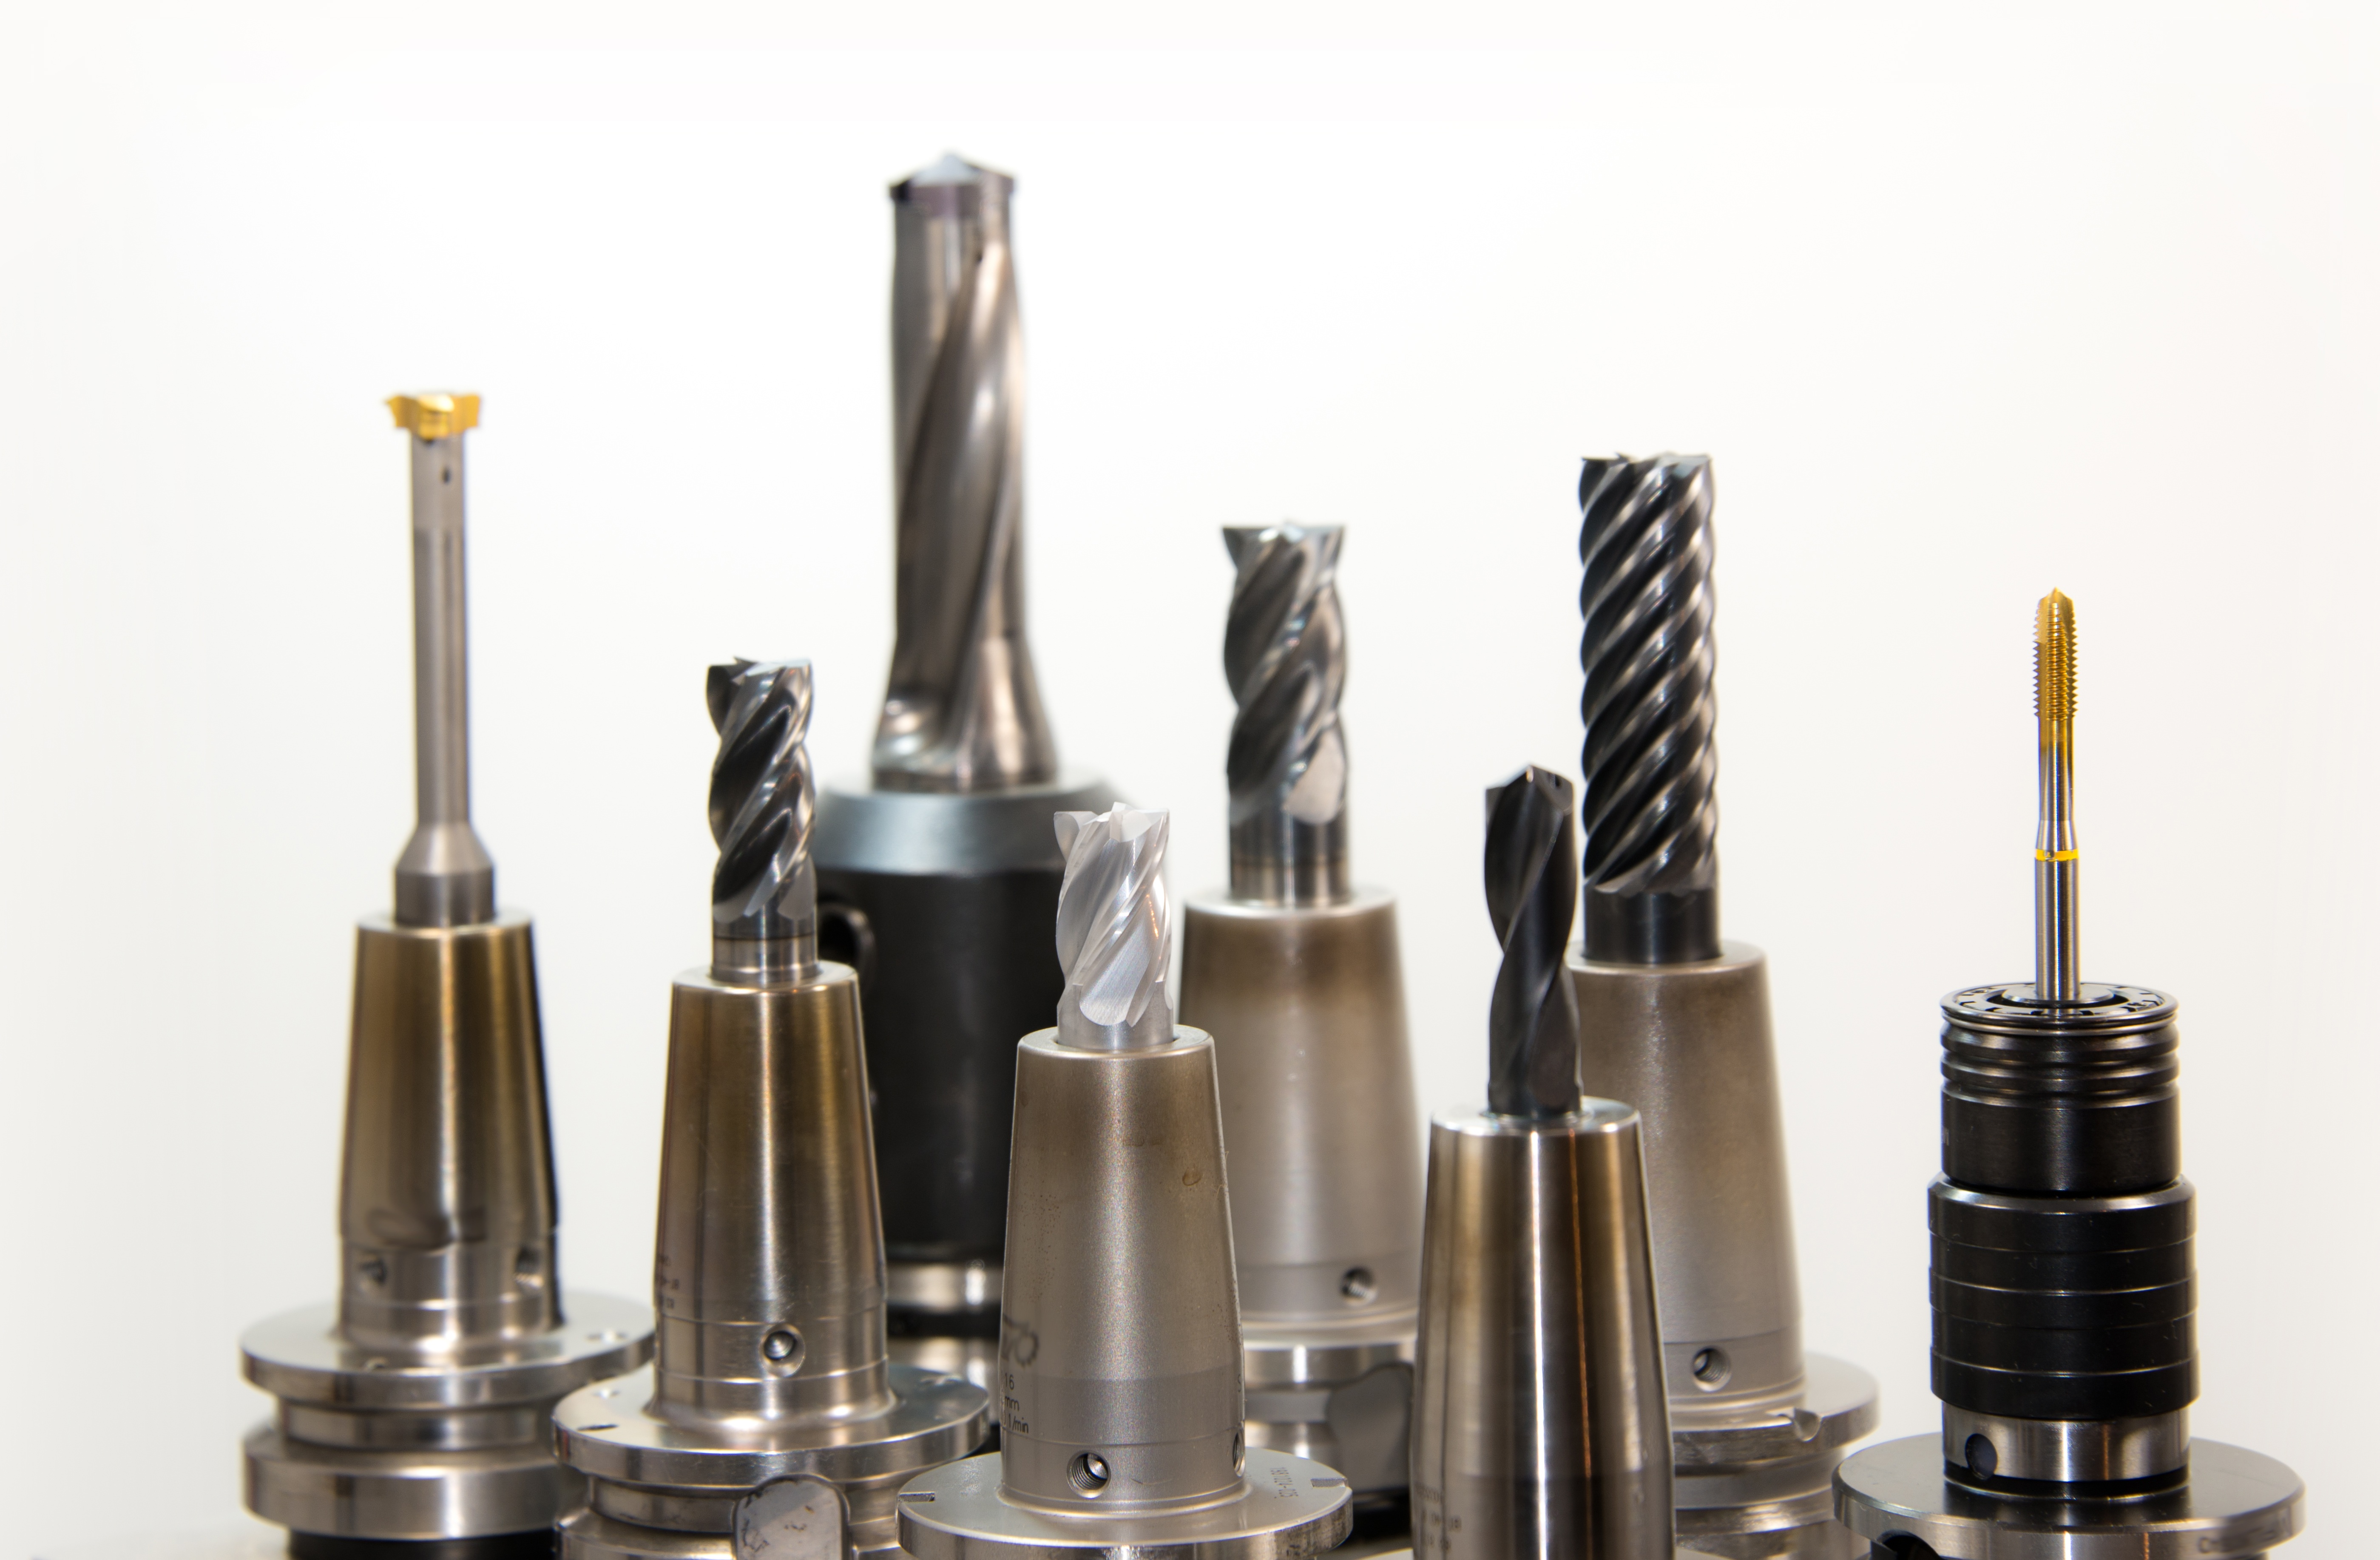
technology, tool, metal, machine, lathe, industry, lighting, drill, manufacturing, product, brass, turn, drilling, mechanics, metalworking, milling, metal construction, cnc, zerspahnung, cnc machine, zerspahnen, rounding, gun accessory, milling machine, ingenieuerwesen, drilling head, drill collection